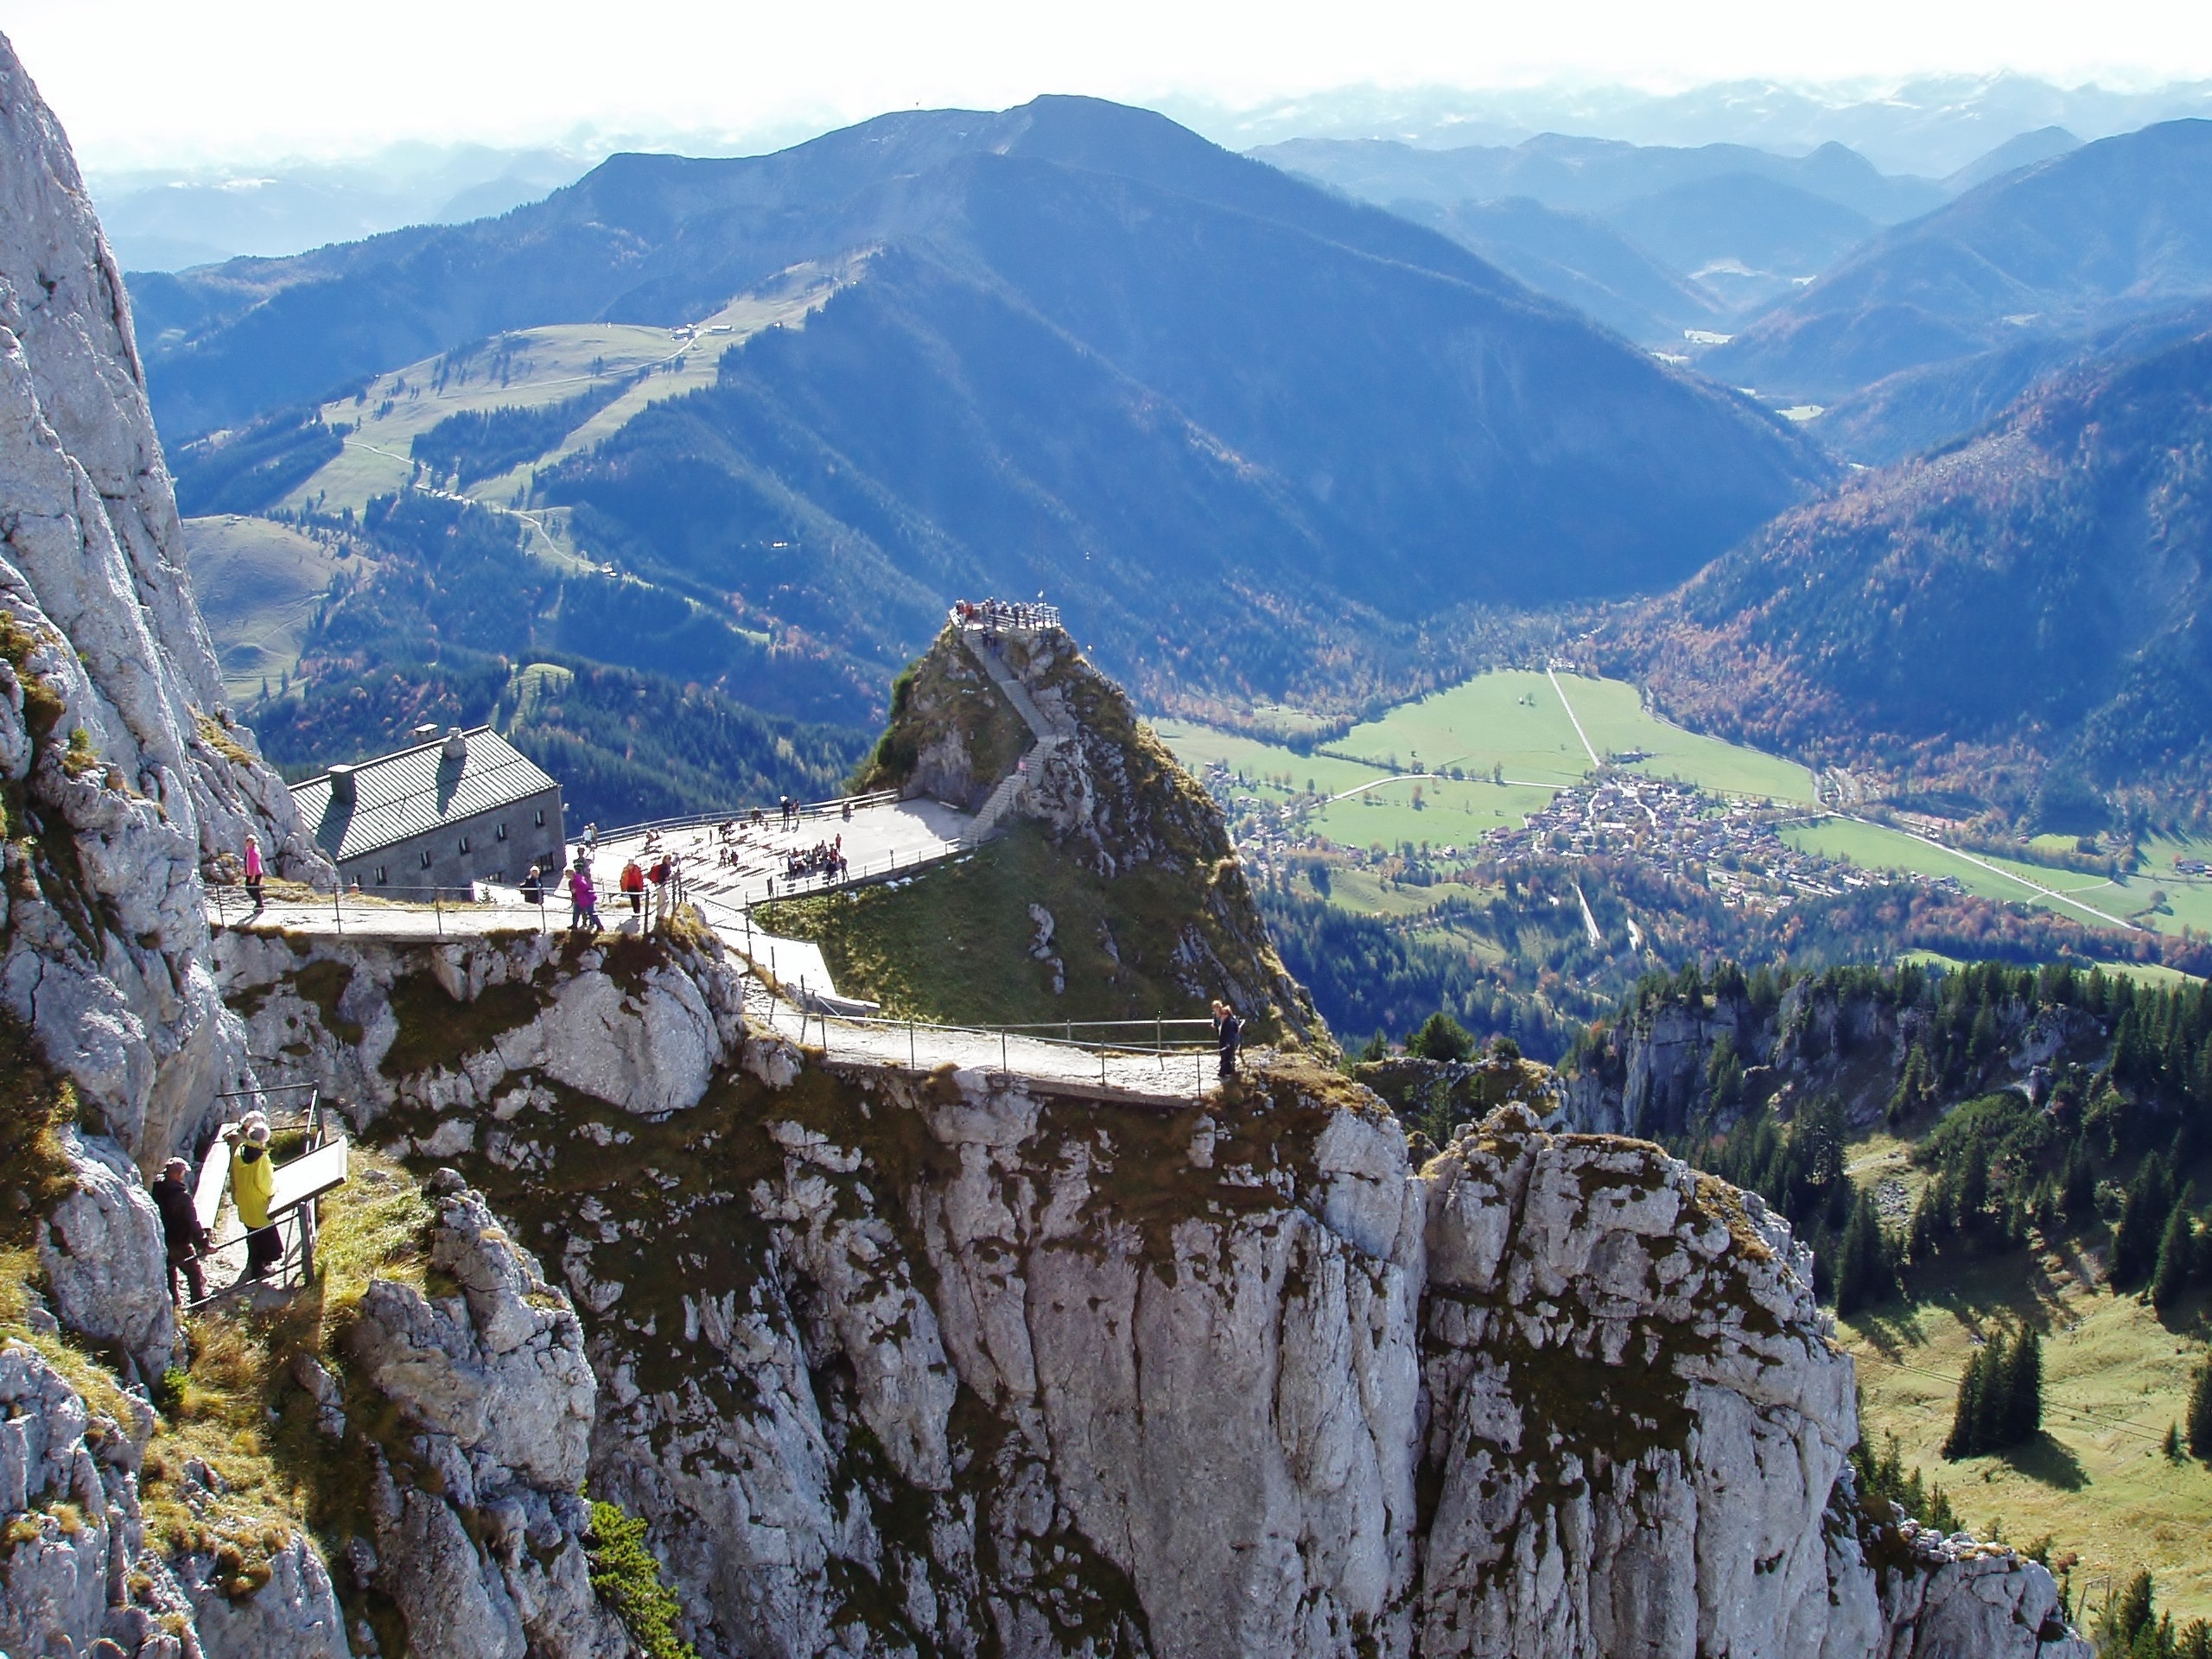
landscape, wilderness, walking, mountain, hiking, adventure, view, valley, mountain range, cliff, alpine, extreme sport, terrain, ridge, summit, mountain landscape, mountaineering, mountains, alps, backpacking, cirque, landform, upper bavaria, mountain pass, wendelstein, mountainous landforms